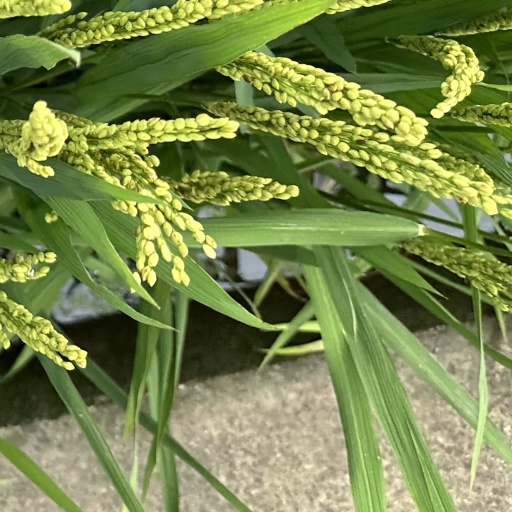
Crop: rice